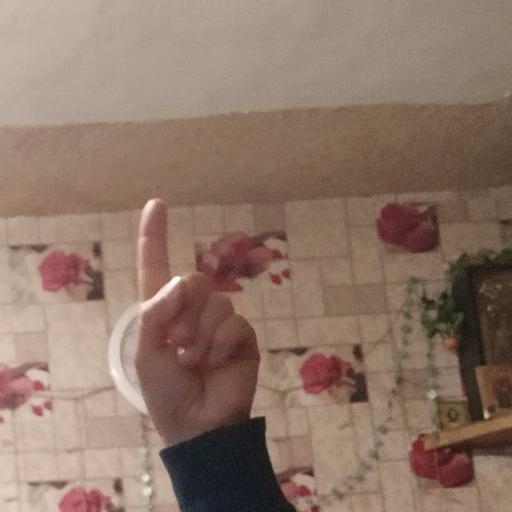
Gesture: one